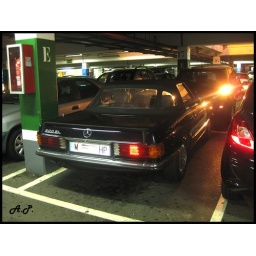
Nice! spotted at a shopping centre's car park. It had a 1987 Madrid plate but was spotted in Santander (Cantabria).